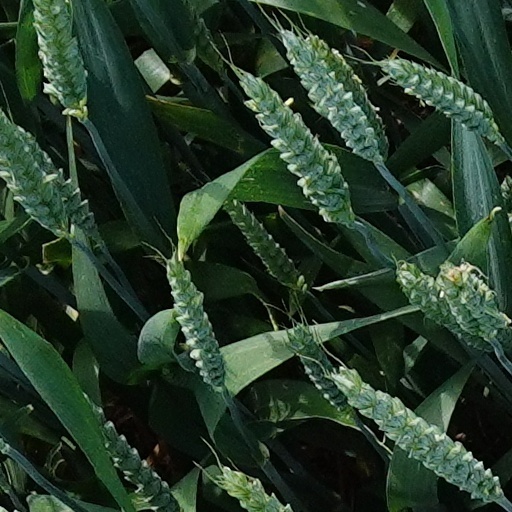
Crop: wheat